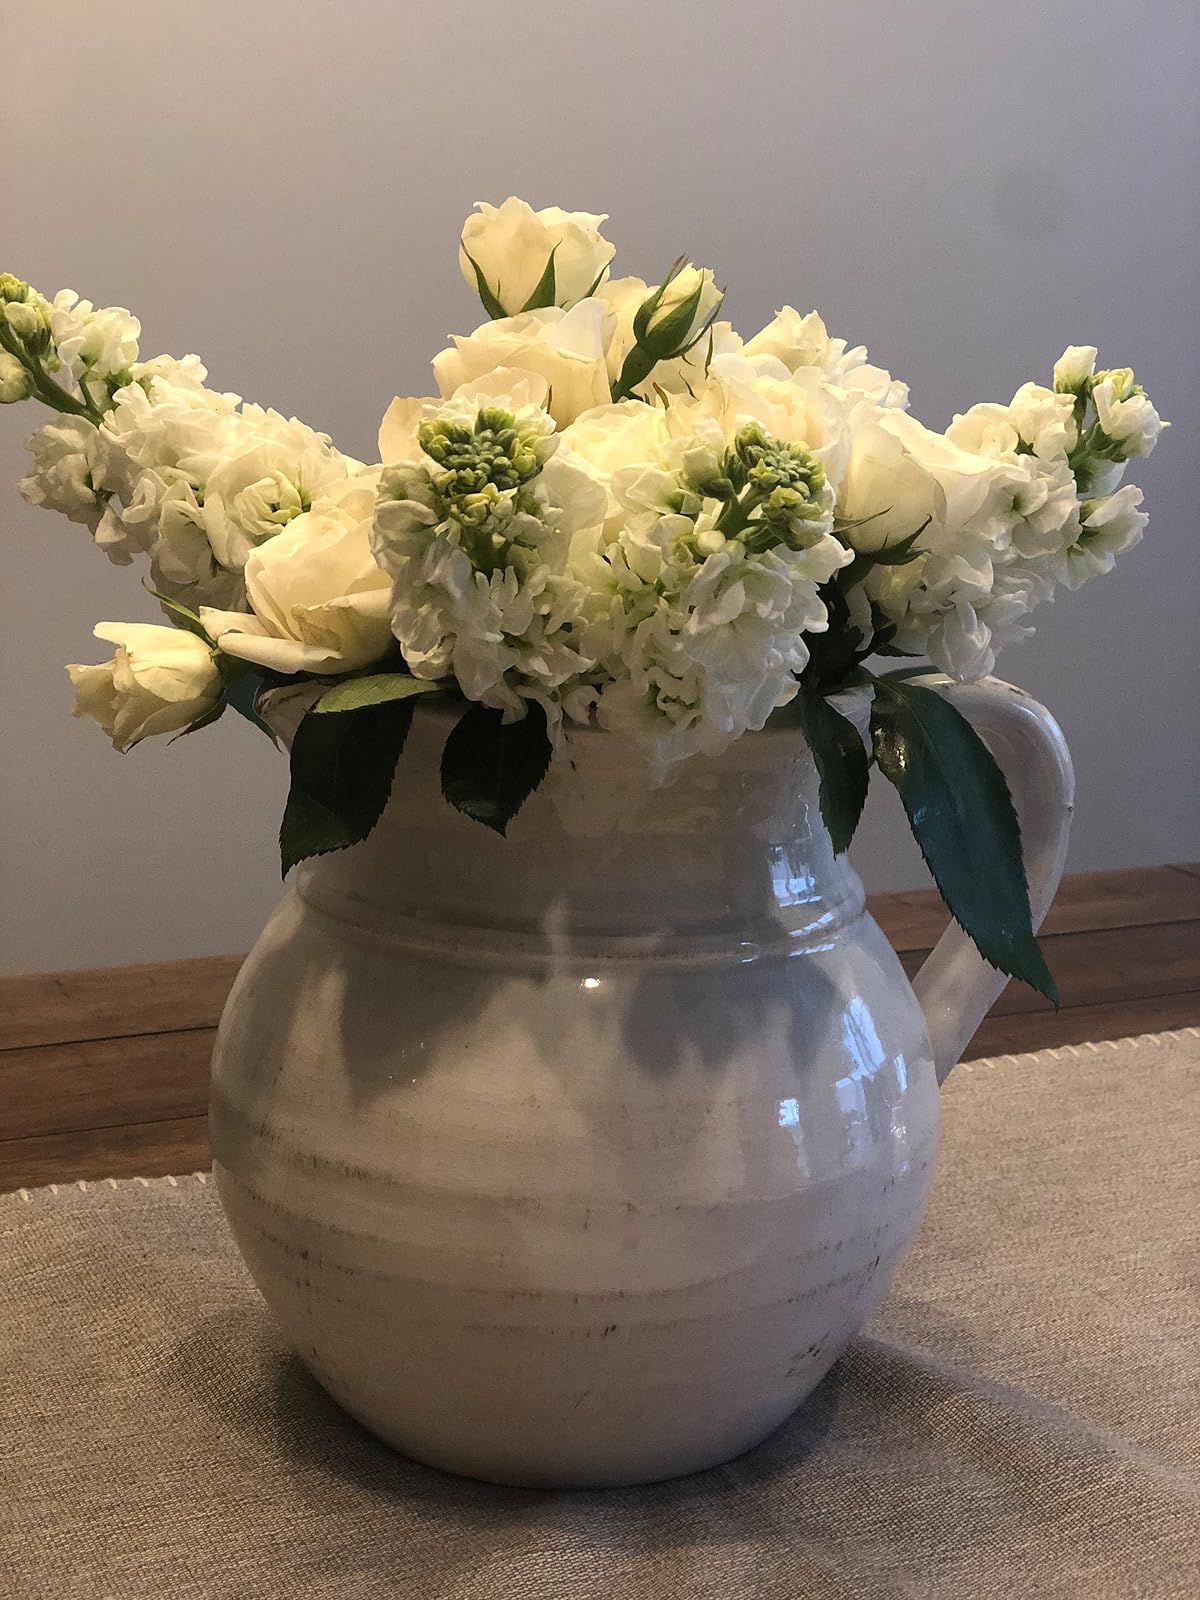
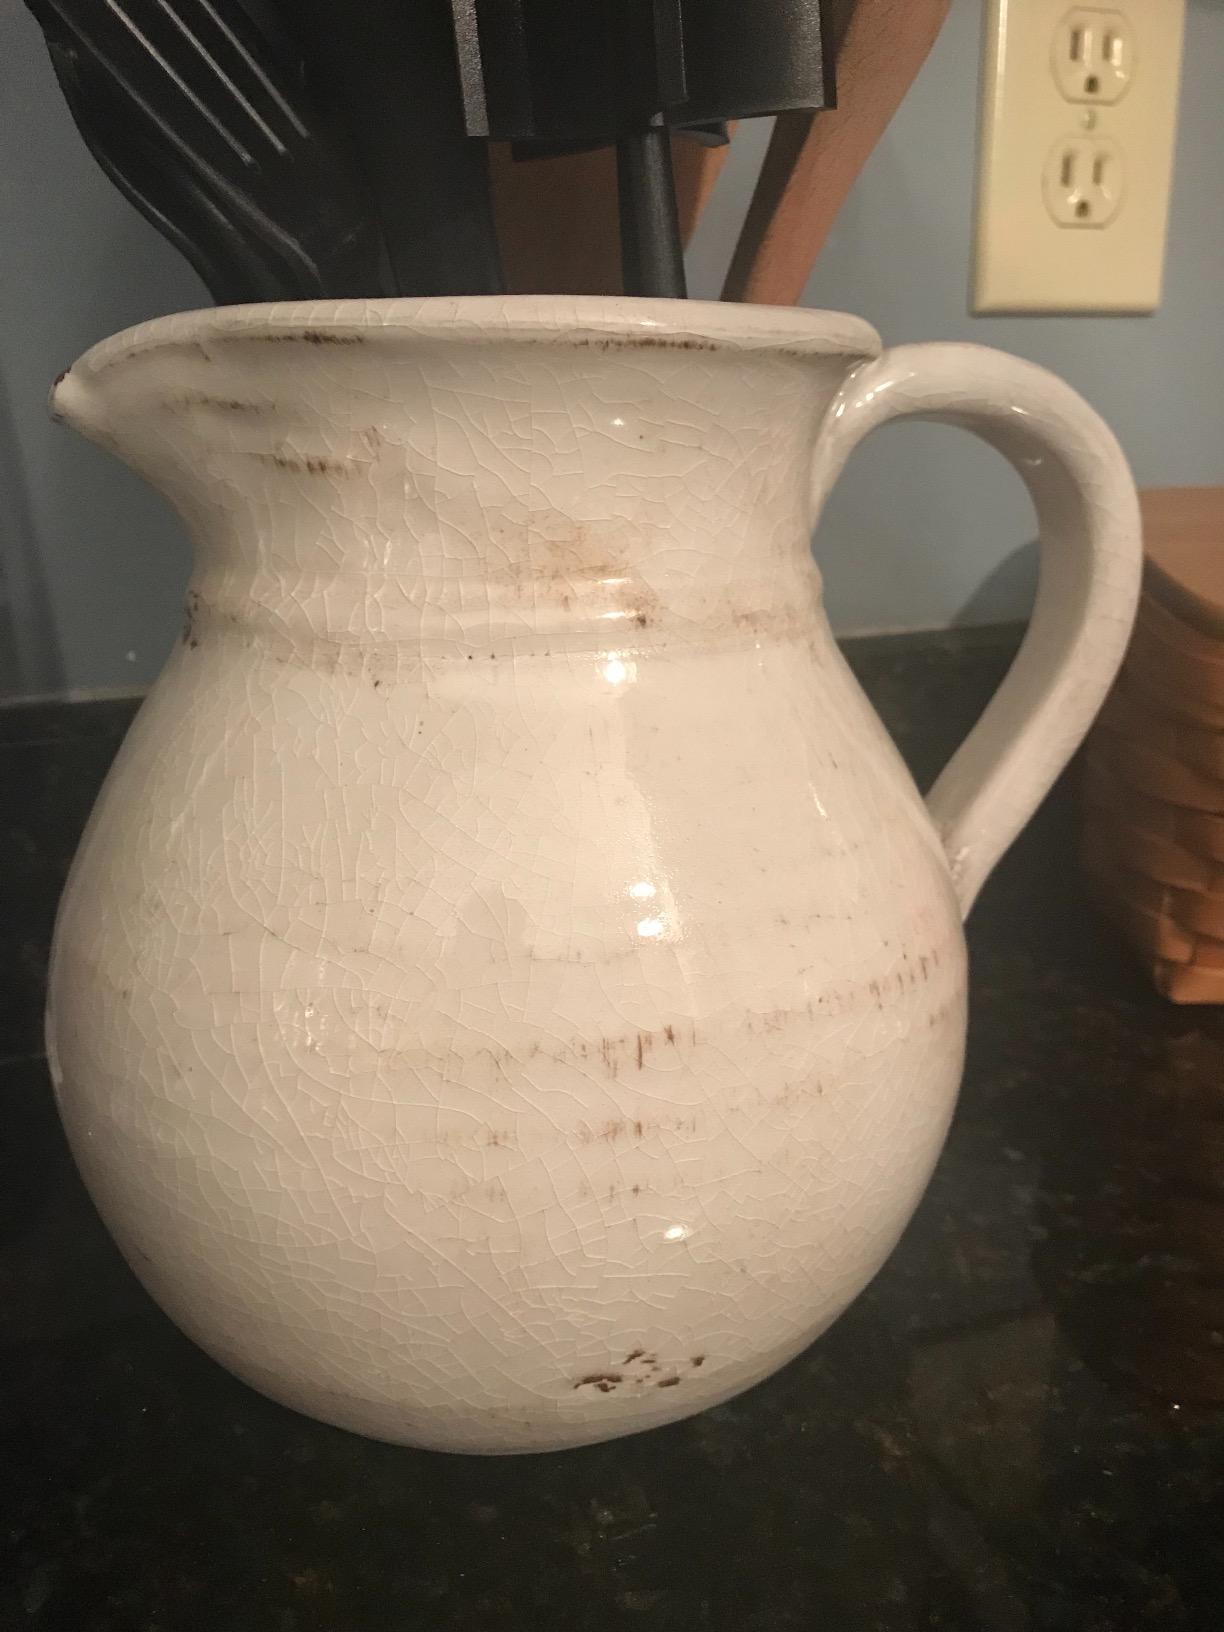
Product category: vase
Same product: yes